Side Order

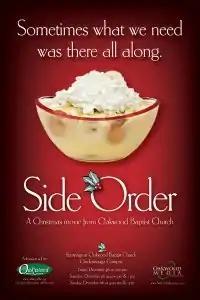

Side Order is a 2009 Christian-Christmas film by Oakwood Media Productions, a ministry of Oakwood Baptist Church in Chickamauga, Georgia. The film is Oakwood Baptist Church's third feature film production. The story of "Side Order" centers on five characters in a small town during the week of Christmas.